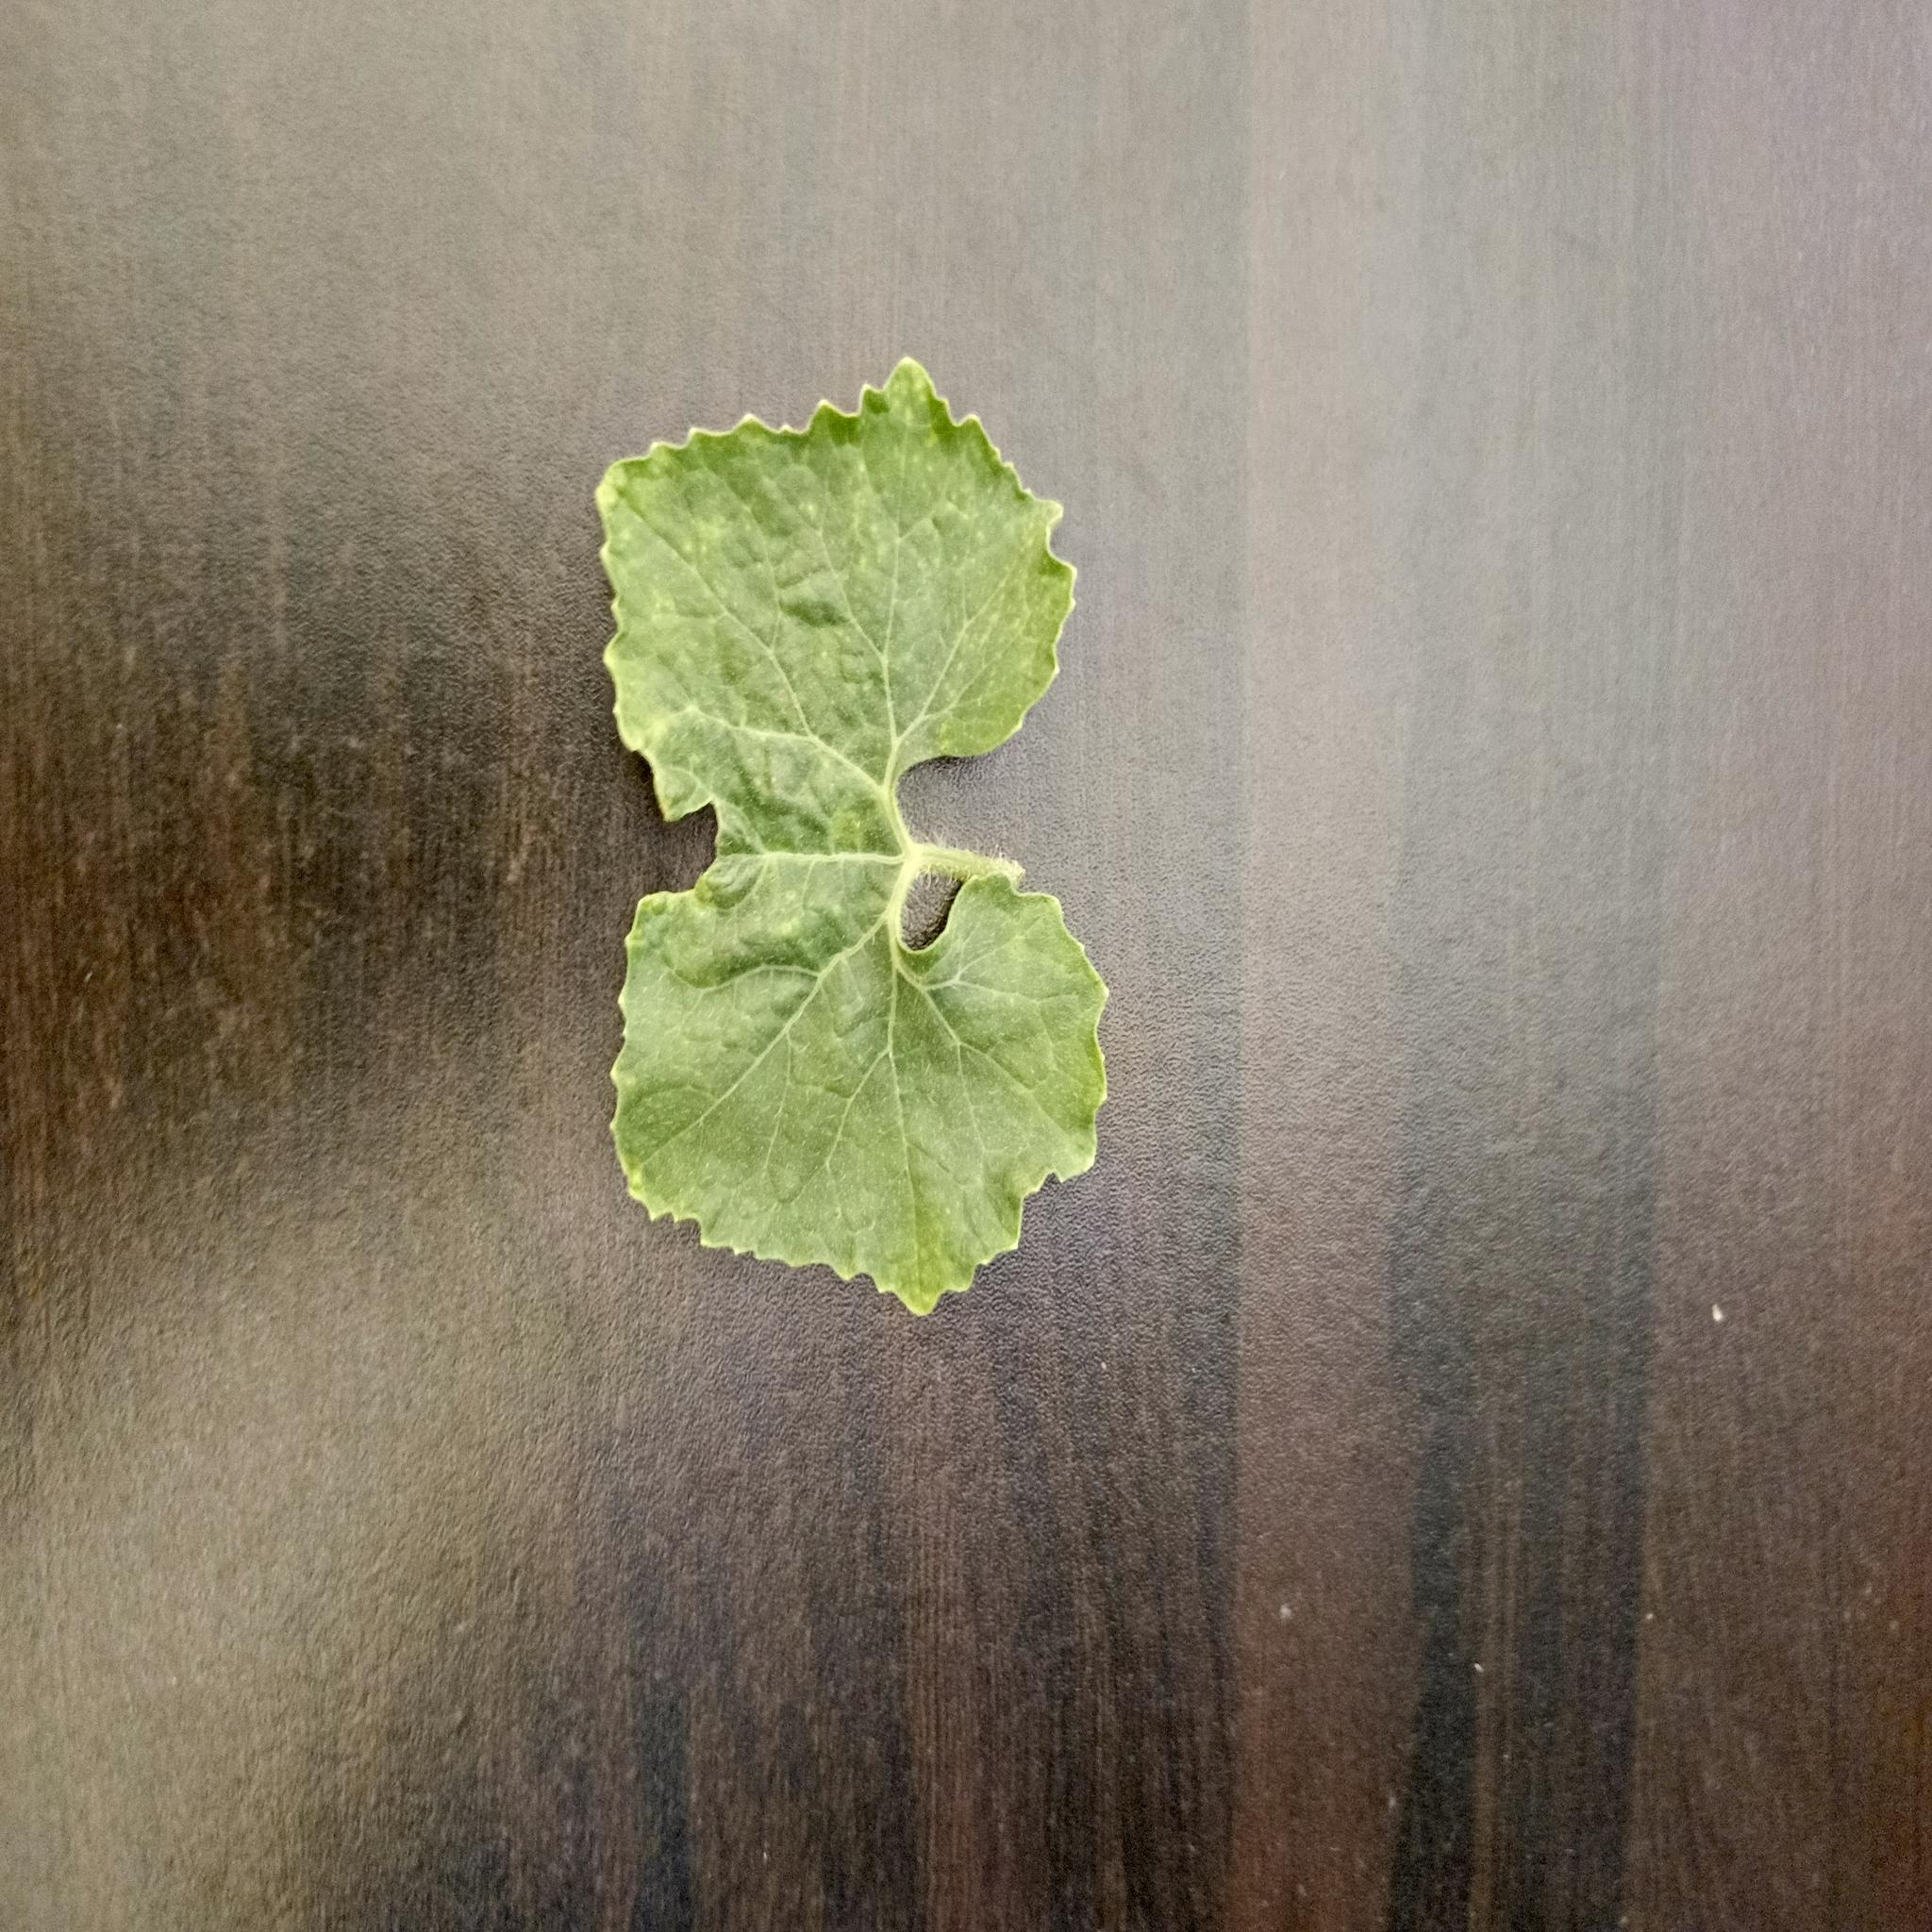
Label: Leaf curl